The Cult of the Charkha

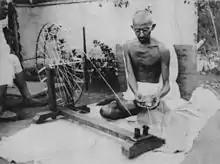
Gandhi spinning yarn, in the late 1920s

Another argument which Tagore tackles, is the one where it is suggested that even if the charkha is not playing a larger role in rejuvenating the masses intellectually, at least it provides constructive economic activity at the domestic level. Tagore does not really challenge this argument, but only points out that there can be several such interventions in the personal sphere where one can make a constructive contribution by incorporating a small change in daily habits. He therefore contends, while the spinning of the charkha maybe viewed as an activity which is beneficial by itself, its actual harm is in its undue importance as a symbol over all other such interventions.